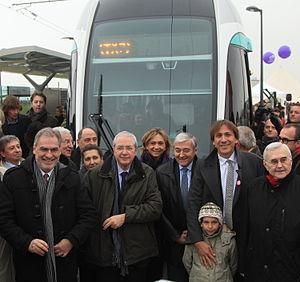
La ligne 7 du tramway d'Île-de-France, plus souvent simplement nommée T7, est une ligne exploitée par la Régie autonome des transports parisiens qui a été mise en service le 16 novembre 2013.